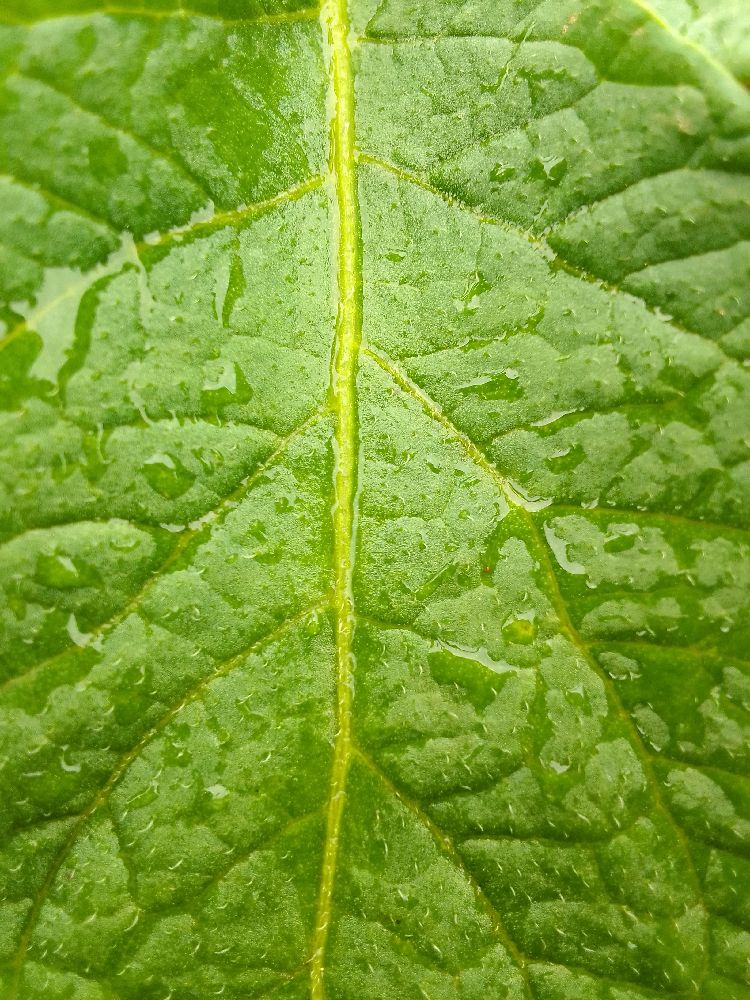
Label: Healthy